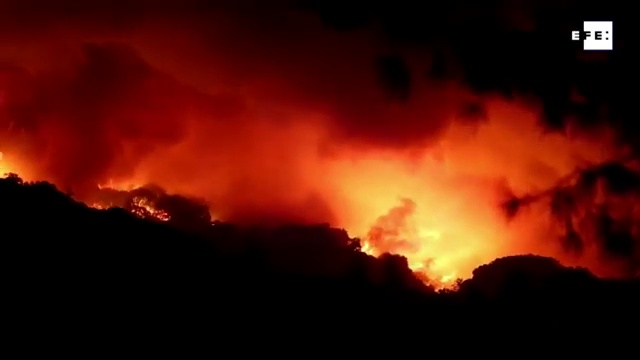
Fire: yes
Smoke: yes